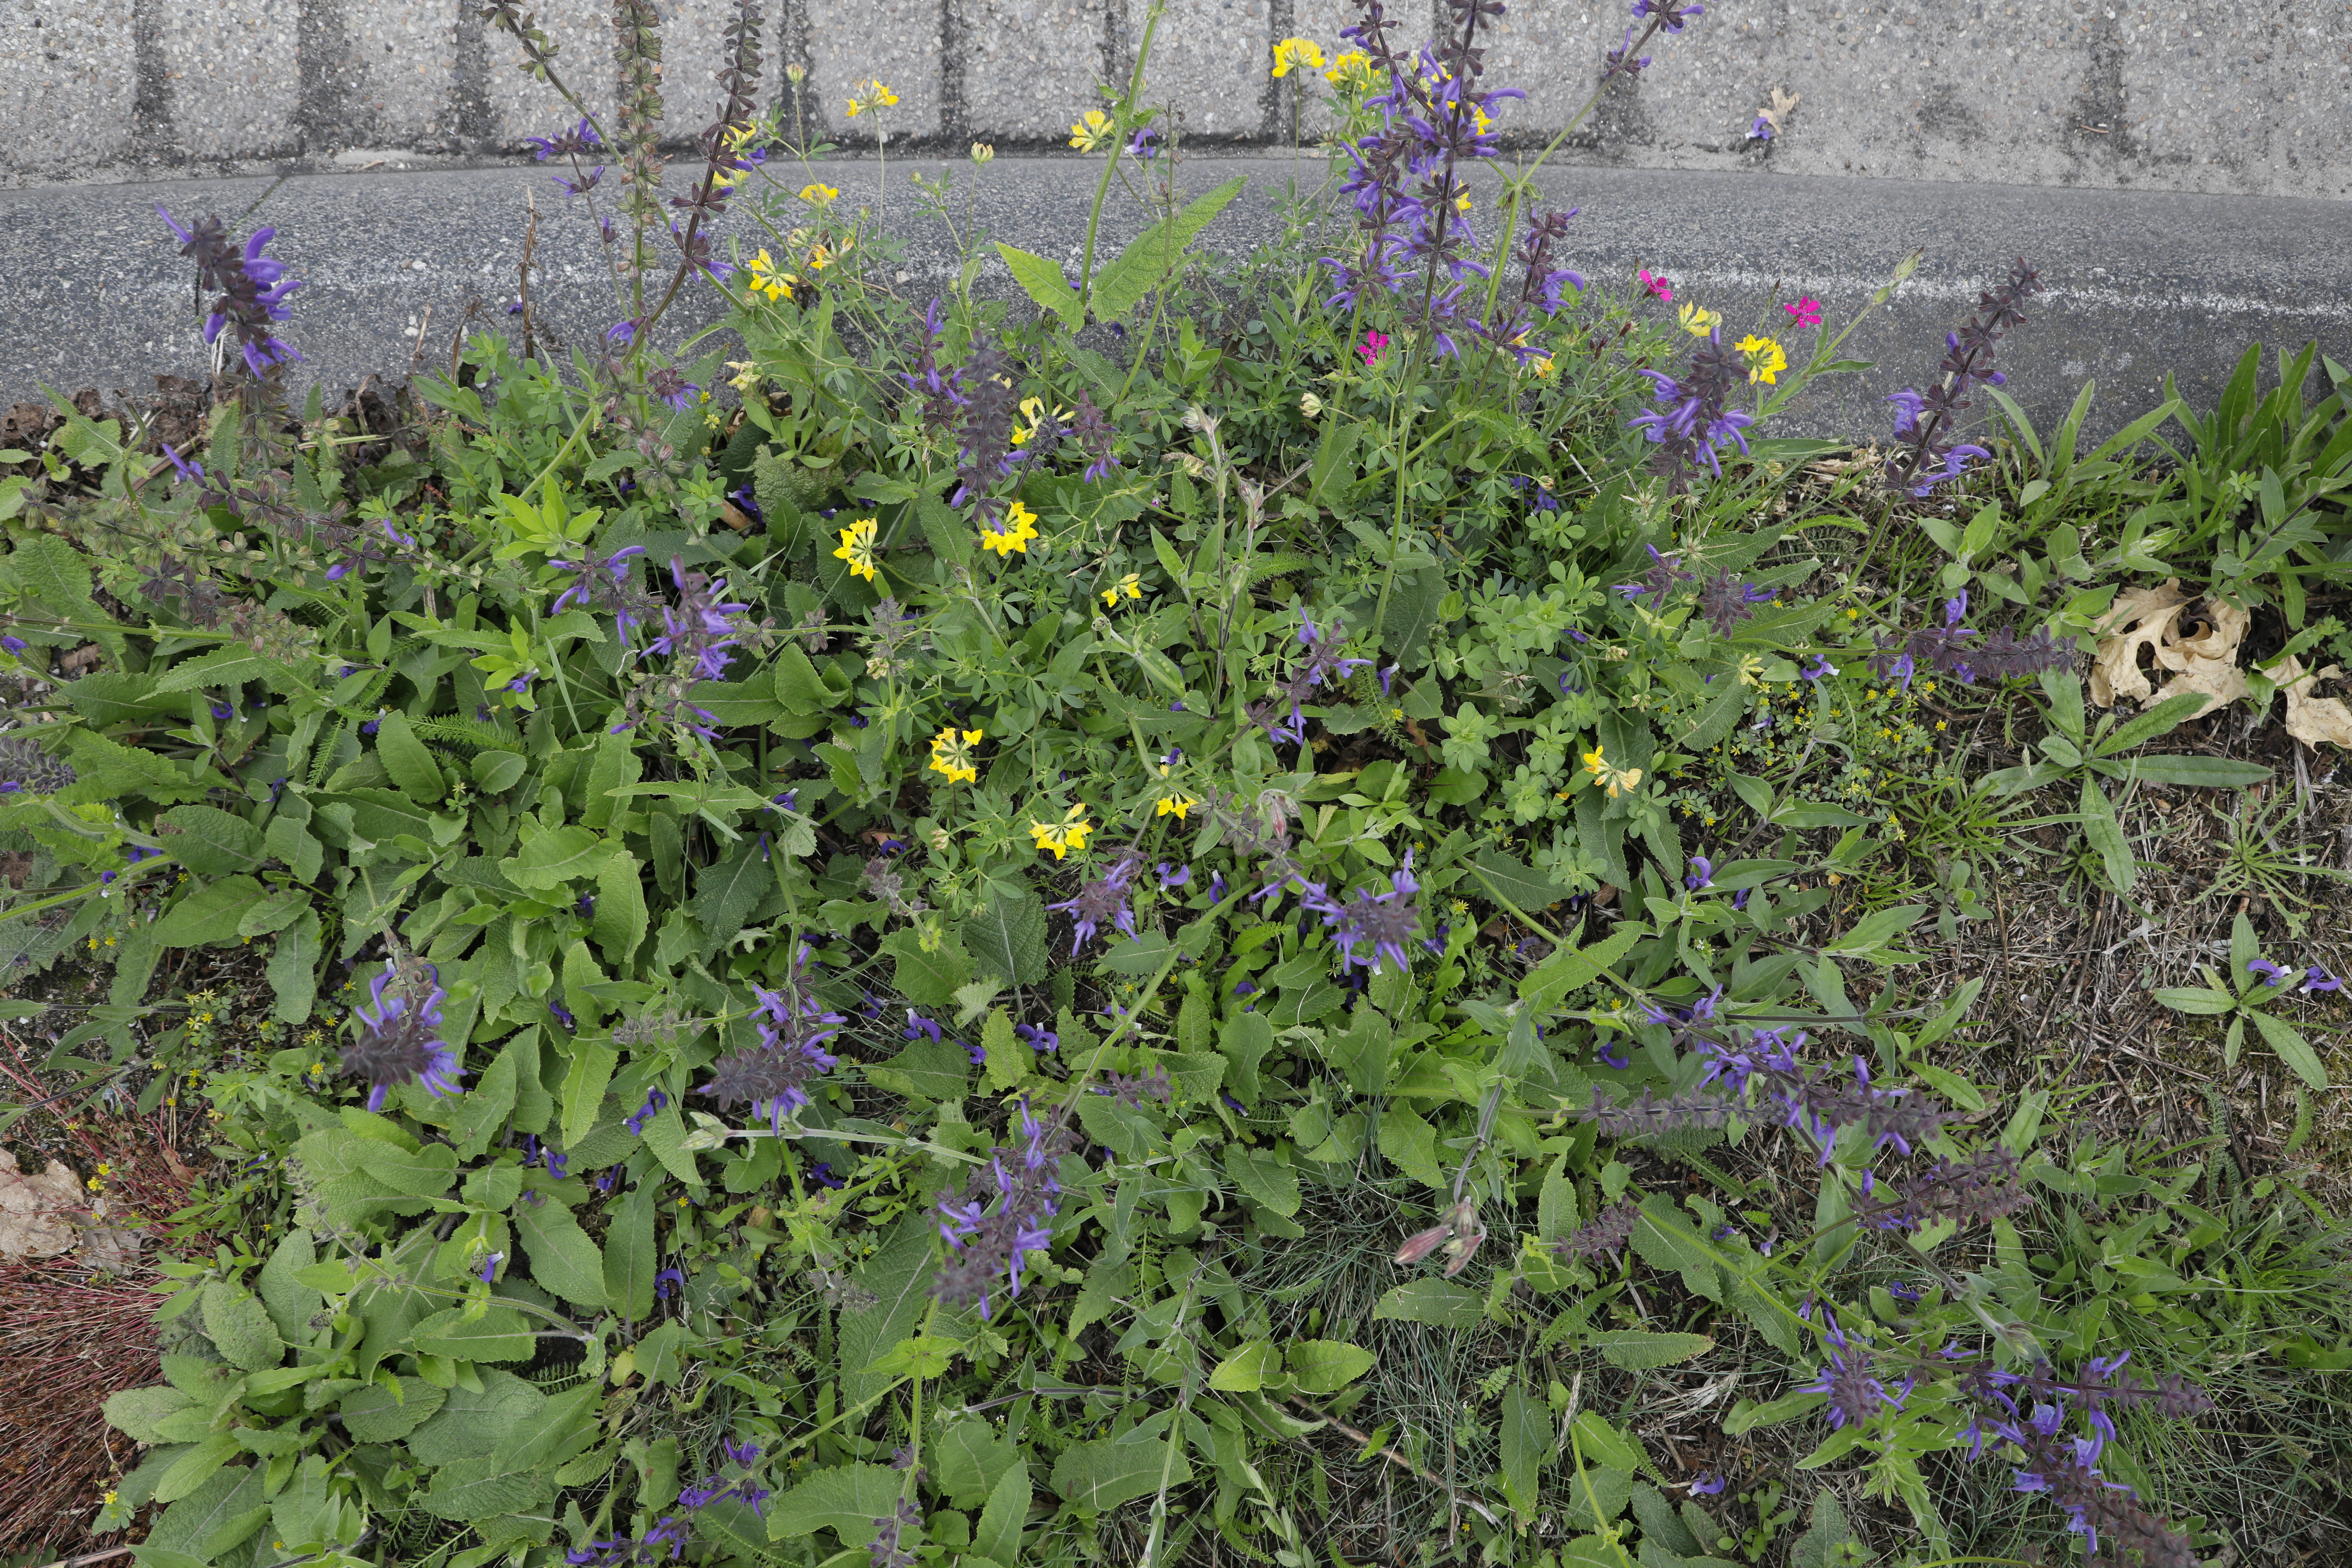
Plant species: Lotus corniculatus , Salvia pratensis, Dianthus deltoides